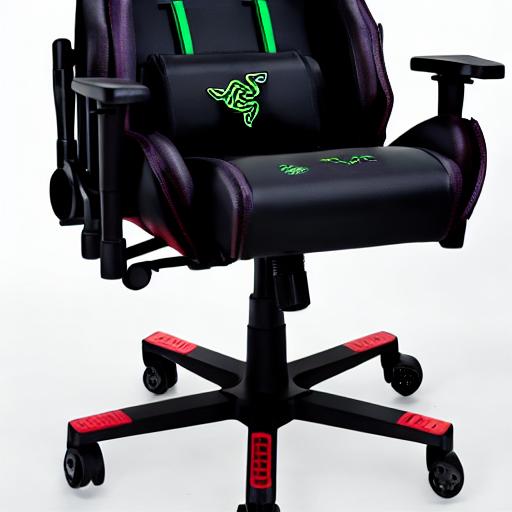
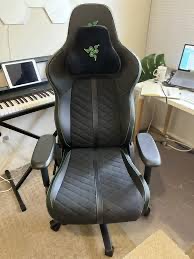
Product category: items_chair
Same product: no